Frances Jennings Casement

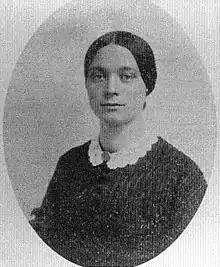
Frances Jennings Casement c. 1860

Frances Jennings Casement (1840–1928) was an American suffragette and voting advocate from Painesville, Ohio. Her father Charles C. Jennings was a politician active in the abolition movement in the 1830s. Frances married General John S. Casement in 1857. He was elected as representative to congress and lobbied for voting rights for women.